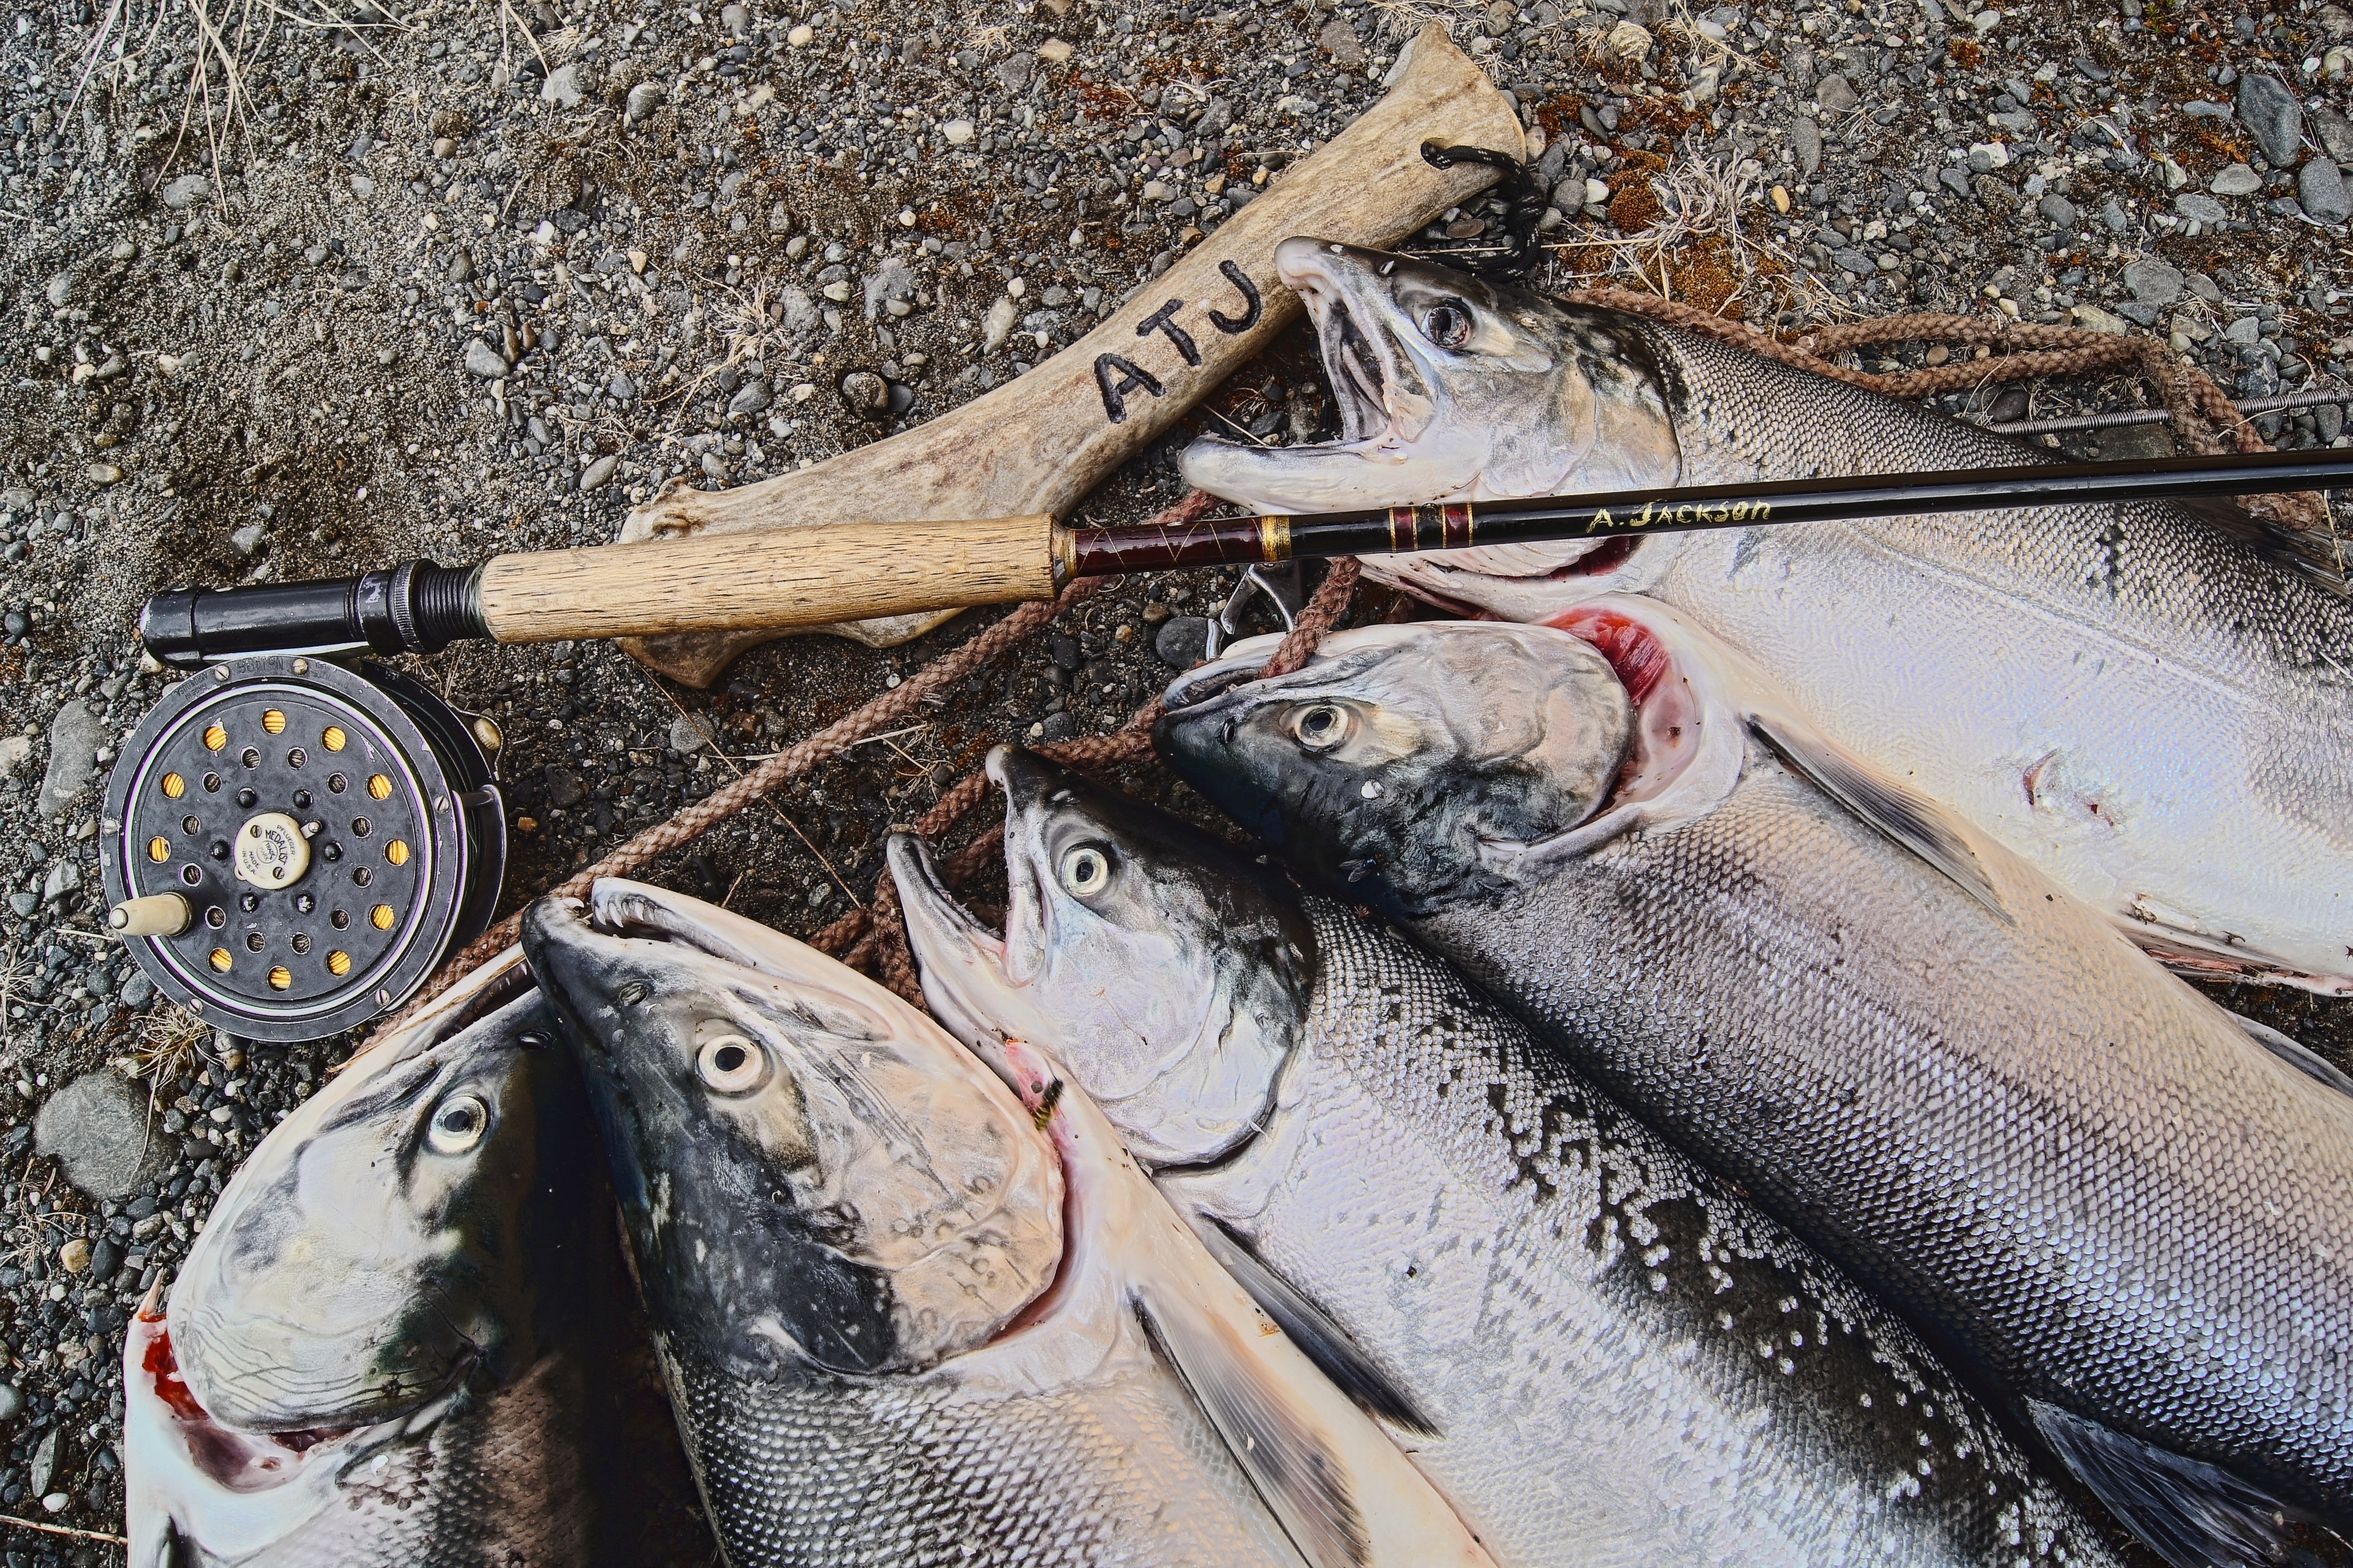
nature, river, wildlife, fishing, fish, reel, salmon, alaska, catch, trout, alaskan, fly fishing